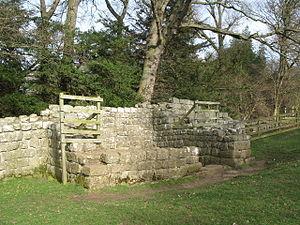
Cet article porte sur les forts et autres structures du mur d'Hadrien, système de fortifications fait de pierre et de terre et édifié de 122 à environ 128 dans l'ancienne province romaine de Bretagne, aujourd'hui en Cumbria et Northumberland dans le nord de l'Angleterre.